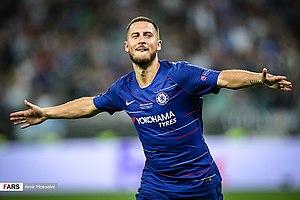
Chelsea Football Club est un club de football professionnel anglais fondé le 10 mars 1905 à Londres. Son siège est situé dans le quartier de Fulham, au sein du borough de Hammersmith et Fulham. Il évolue actuellement en Premier League et a passé la majorité de son histoire dans la plus haute division du football anglais. Leur stade est Stamford Bridge, qui comprend 40 834 places, et où le club évolue depuis sa fondation. César Azpilicueta est le capitaine du club depuis août 2018 et Frank Lampard est l'entraîneur de l'équipe première. Chelsea a fait partie du Big Four anglais des années 2000 aux côtés d'Arsenal, de Liverpool et de Manchester United. Bien que possédant un palmarès moins impressionnant que celui des autres « grands » du championnat, les Blues disposent du quatrième palmarès d'Angleterre avec 29 titres et sont classés dixièmes au classement mondial des clubs de l'IFFHS entre 1991 et 2010.